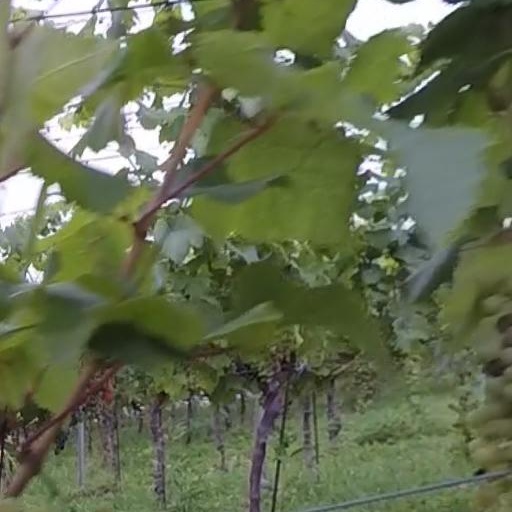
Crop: grape